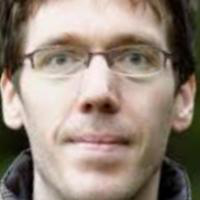
Age group: age 31-40